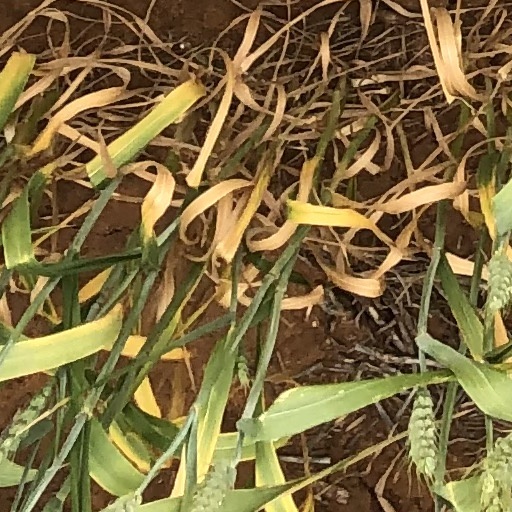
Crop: wheat